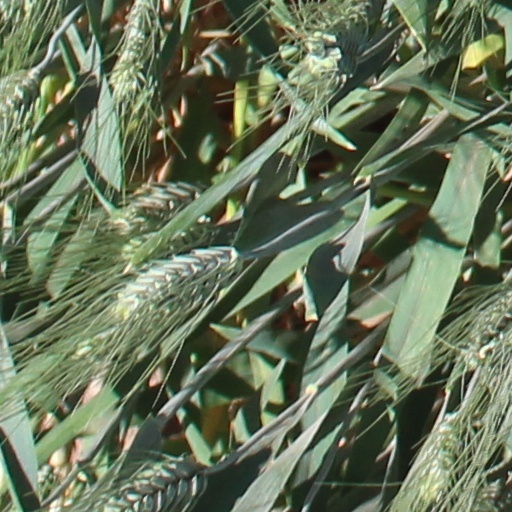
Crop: wheat